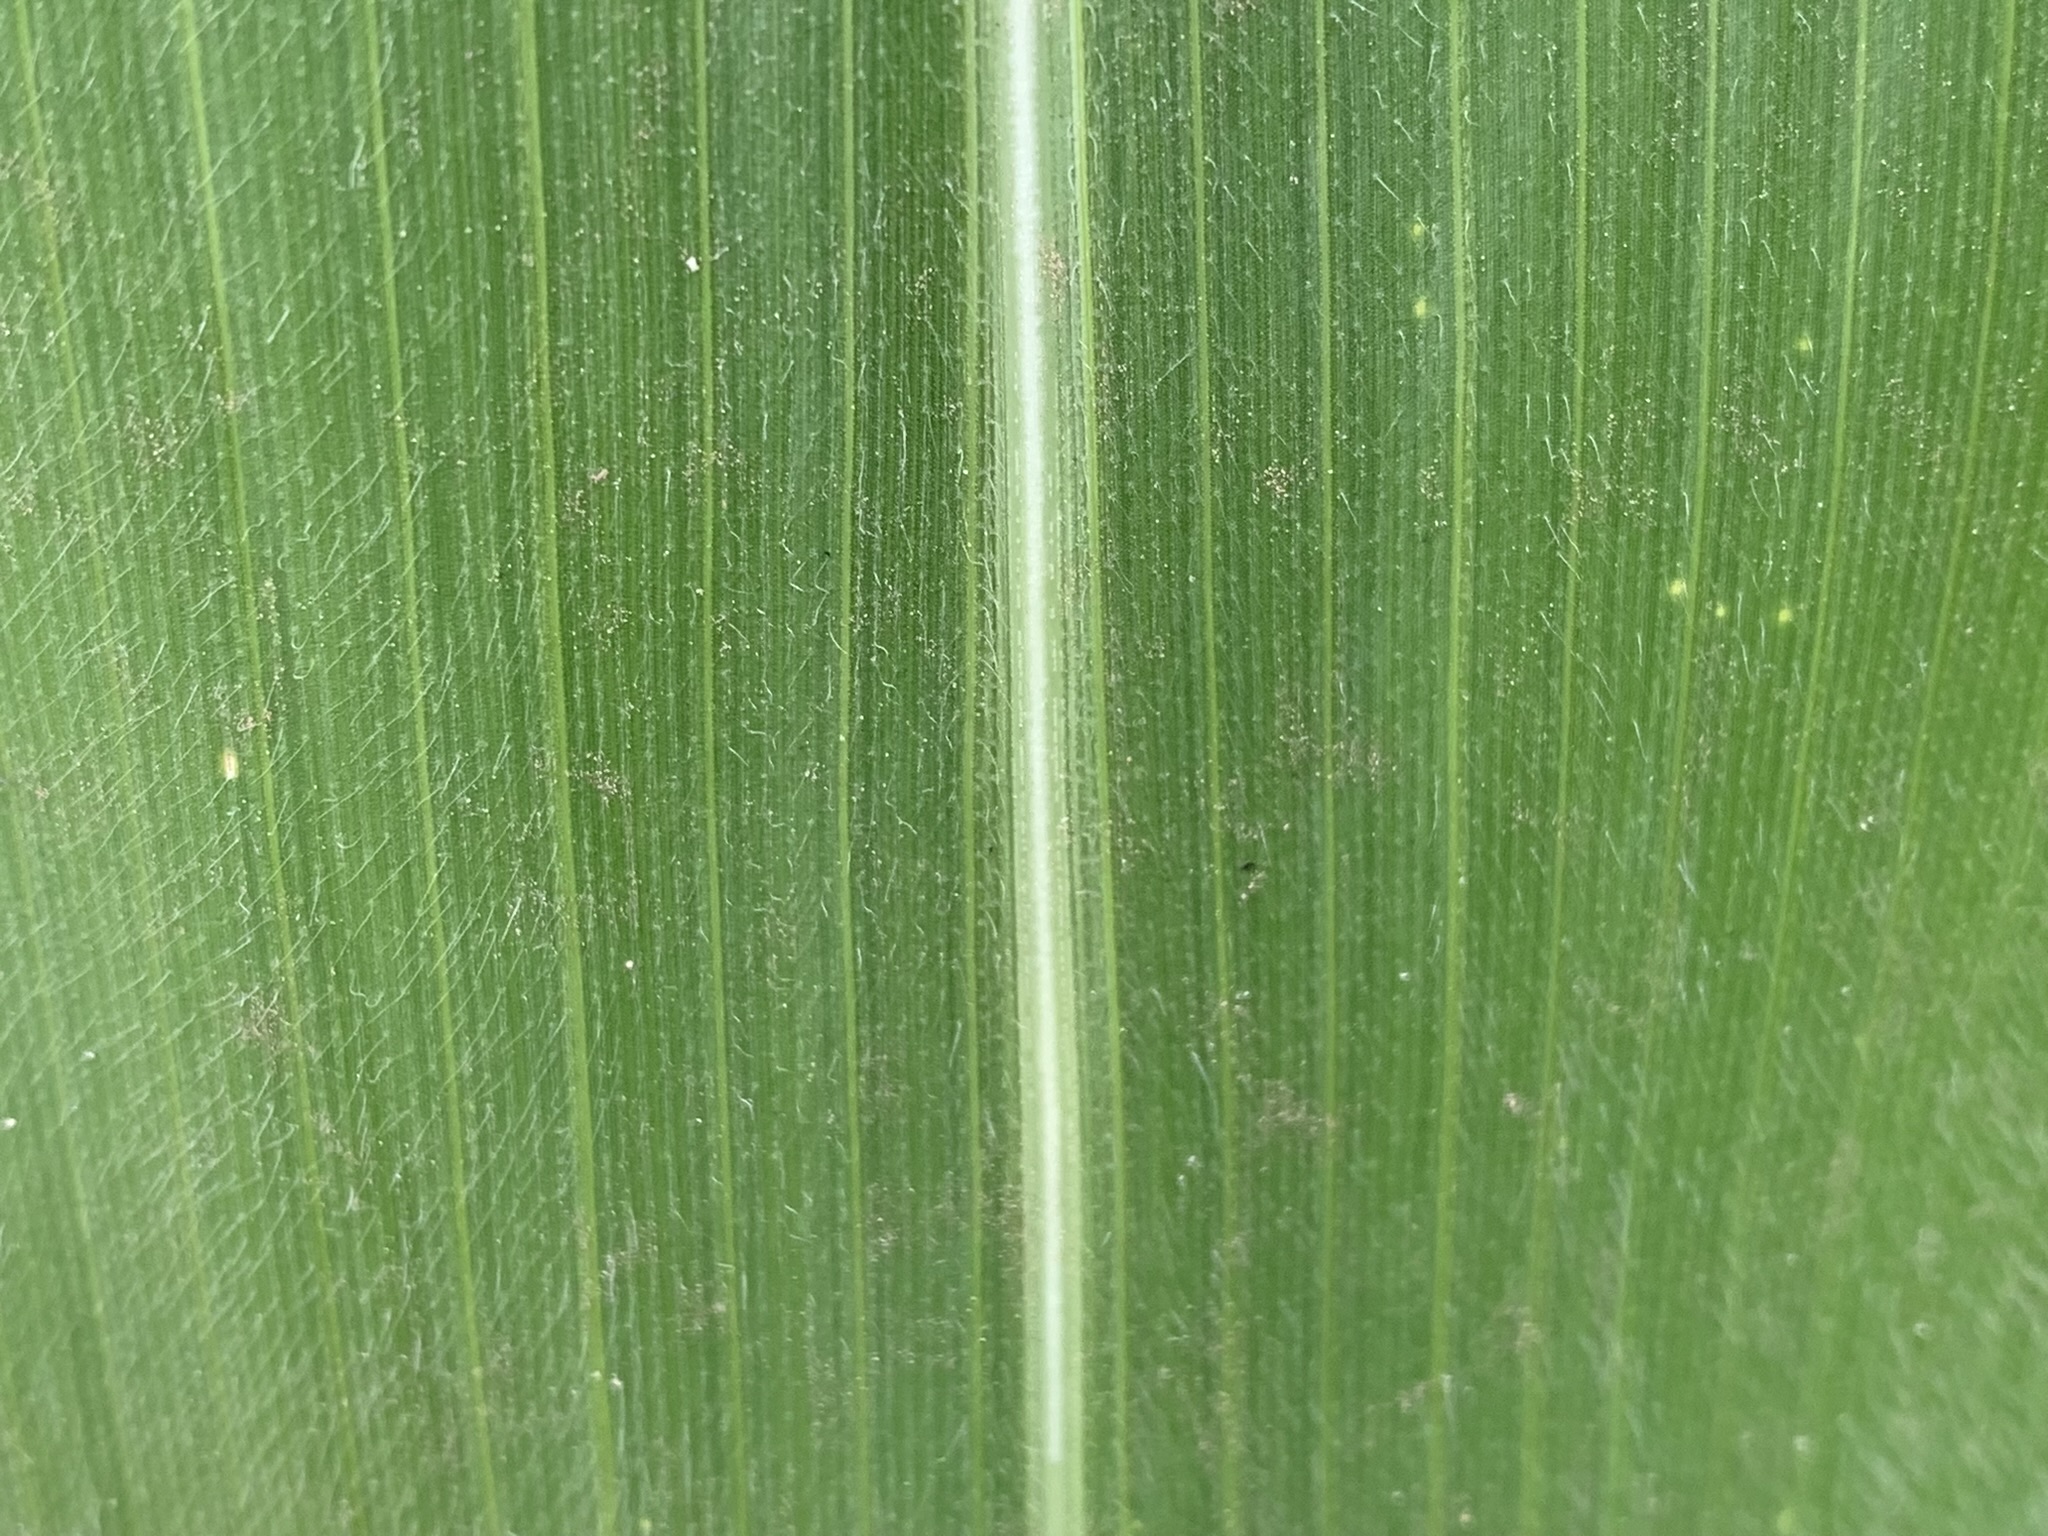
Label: Healthy